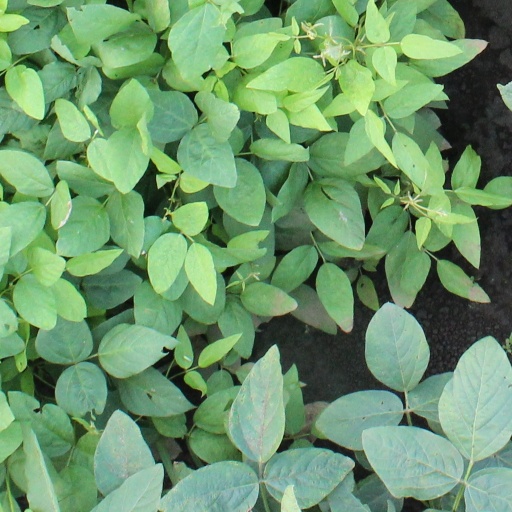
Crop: soybean